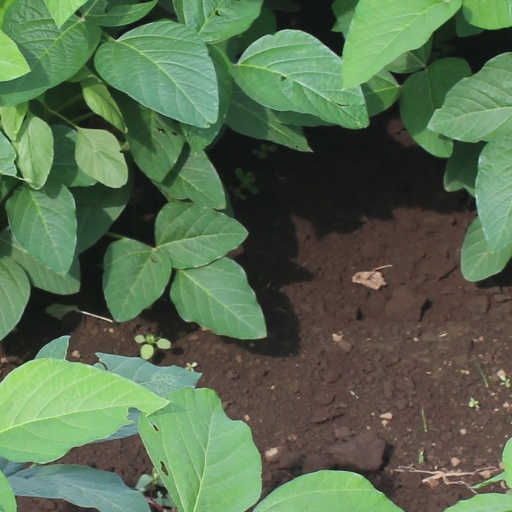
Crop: soybean